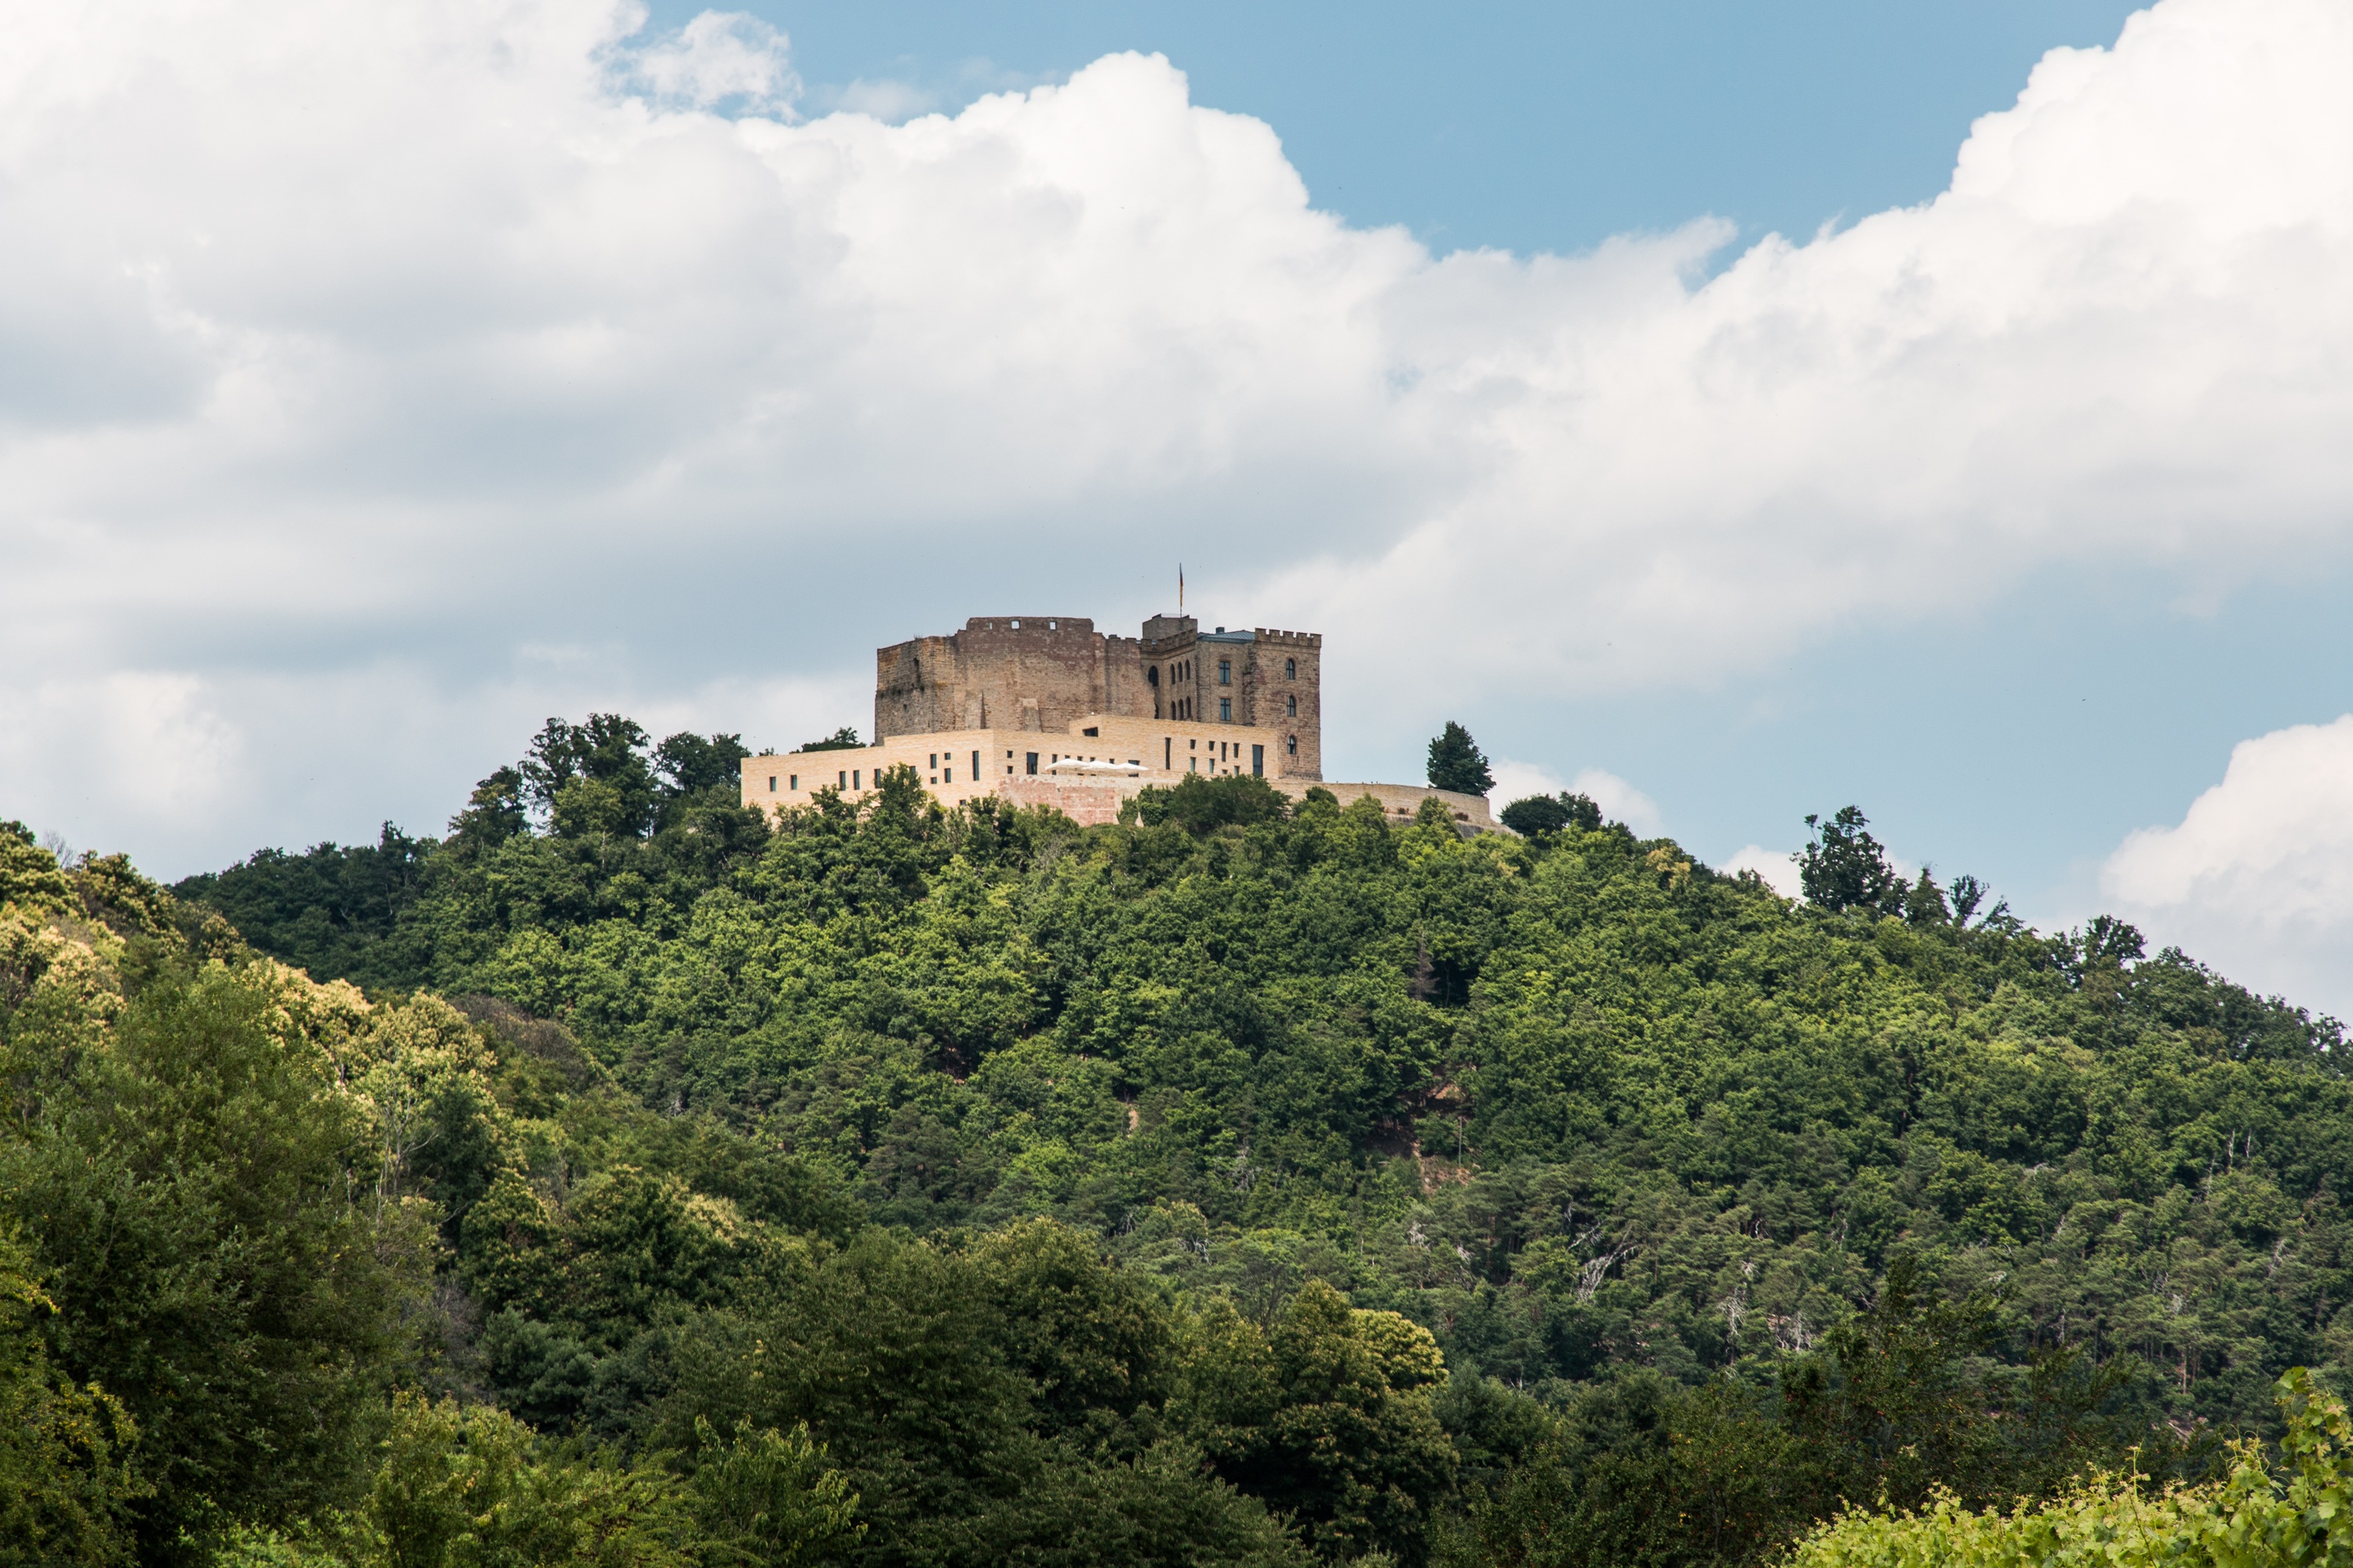
landscape, tree, mountain, hiking, hill, building, chateau, castle, fortification, tourism, ruins, palatinate, rhine valley, rural area, hambach castle, maik bunting